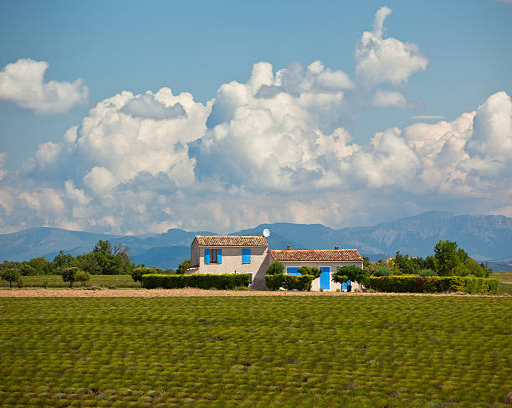
farmhouse in a harvested lavender field